George Young (swimmer)

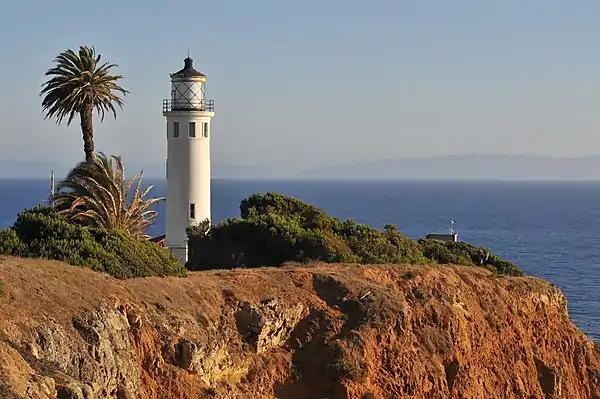
Rocky coast of Point Vicente Light House

Young began his race swimming Northeast from the Santa Catalina's Isthmus Cove until a prevailing tide caught him and pushed him towards the finish at Point Vicente Lighthouse, in Palos Verdes, just South of Los Angeles on the California shore. According to his own account, he changed course during the swim to meet the opposition of the tides and to swim with the prevailing current at his back. Young also recounted that seven miles from Catalina he swam through a heavy 200 yard oil slick where he was required to keep his head and eyes out of the water. An offshore current went against his final few miles once he approached the California shore, requiring patience, rest, and additional effort, and he became entangled at times in beds of kelp. At the finish, the recently constructed Point Vicente Lighthouse guided him in, and spectators flashed their car lights, lit bonfires, and cheered him on. George had removed his suit to prevent friction, and after reaching the shore quickly found the cover of his small escort boat.